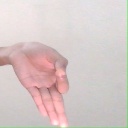
अक्षर: ज्ञ